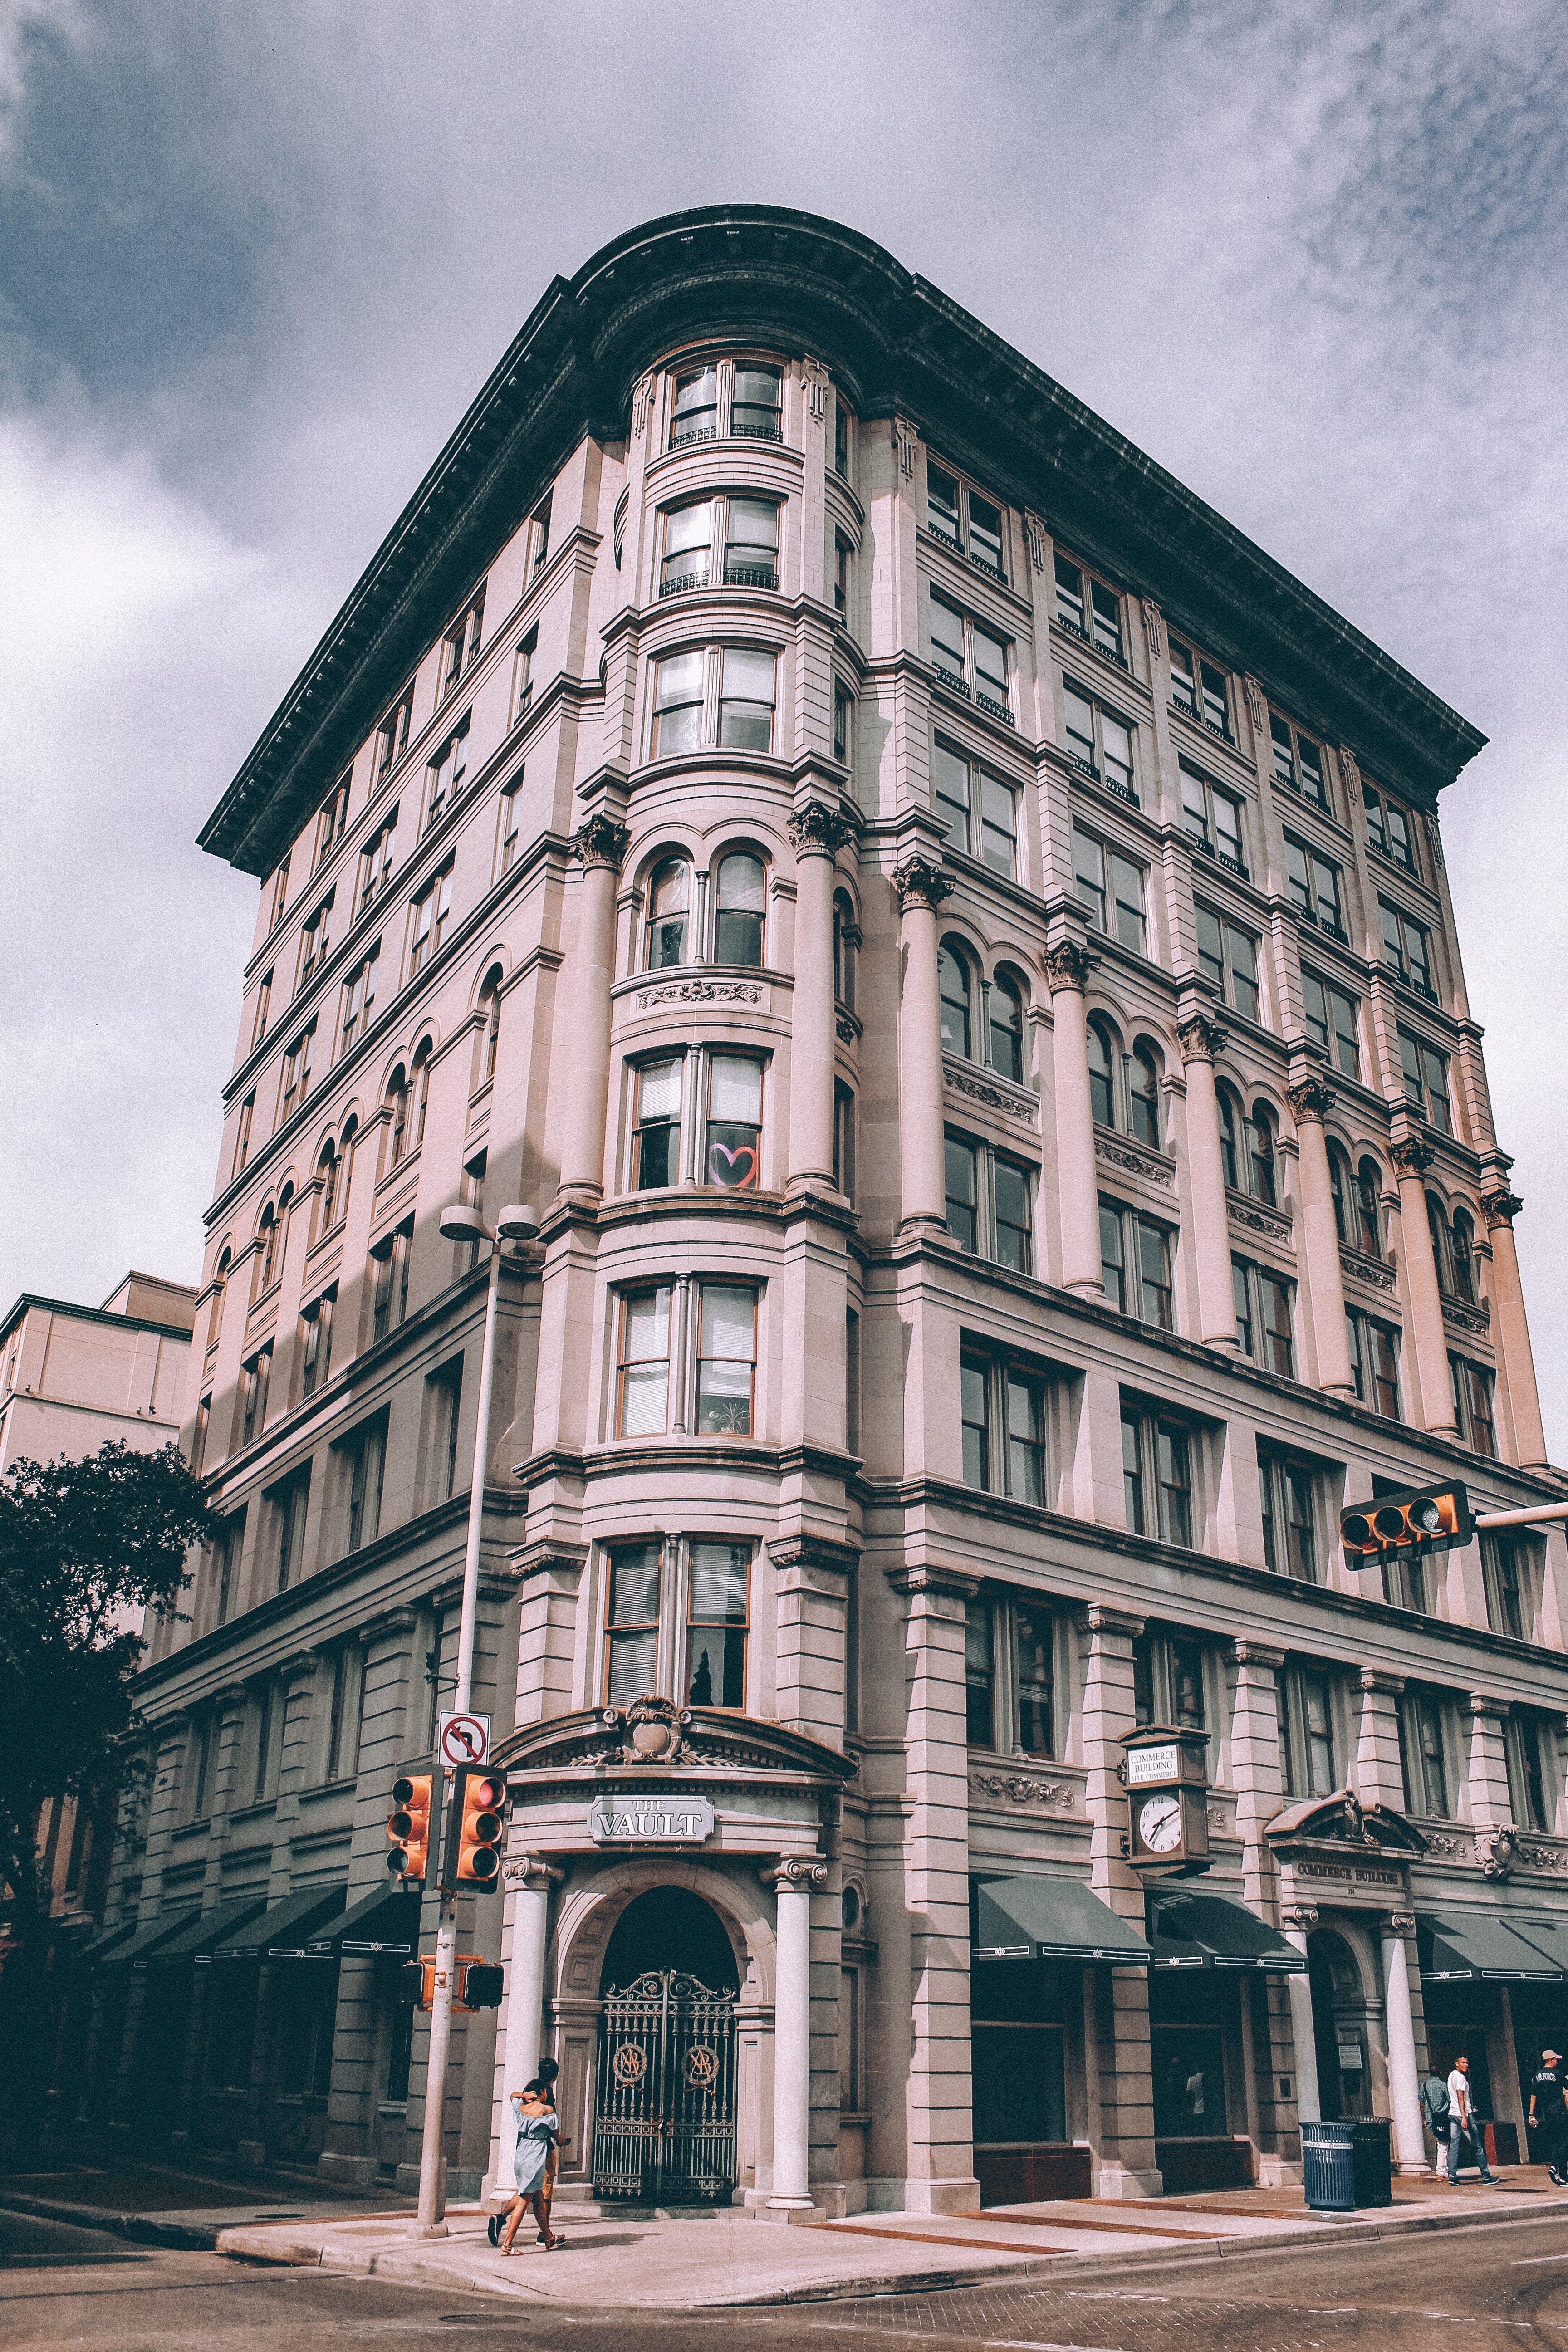
architecture, street, house, window, building, city, skyscraper, cityscape, downtown, tower, landmark, facade, apartment, tower block, shape, metropolis, condominium, neighbourhood, urban area, residential area, human settlement